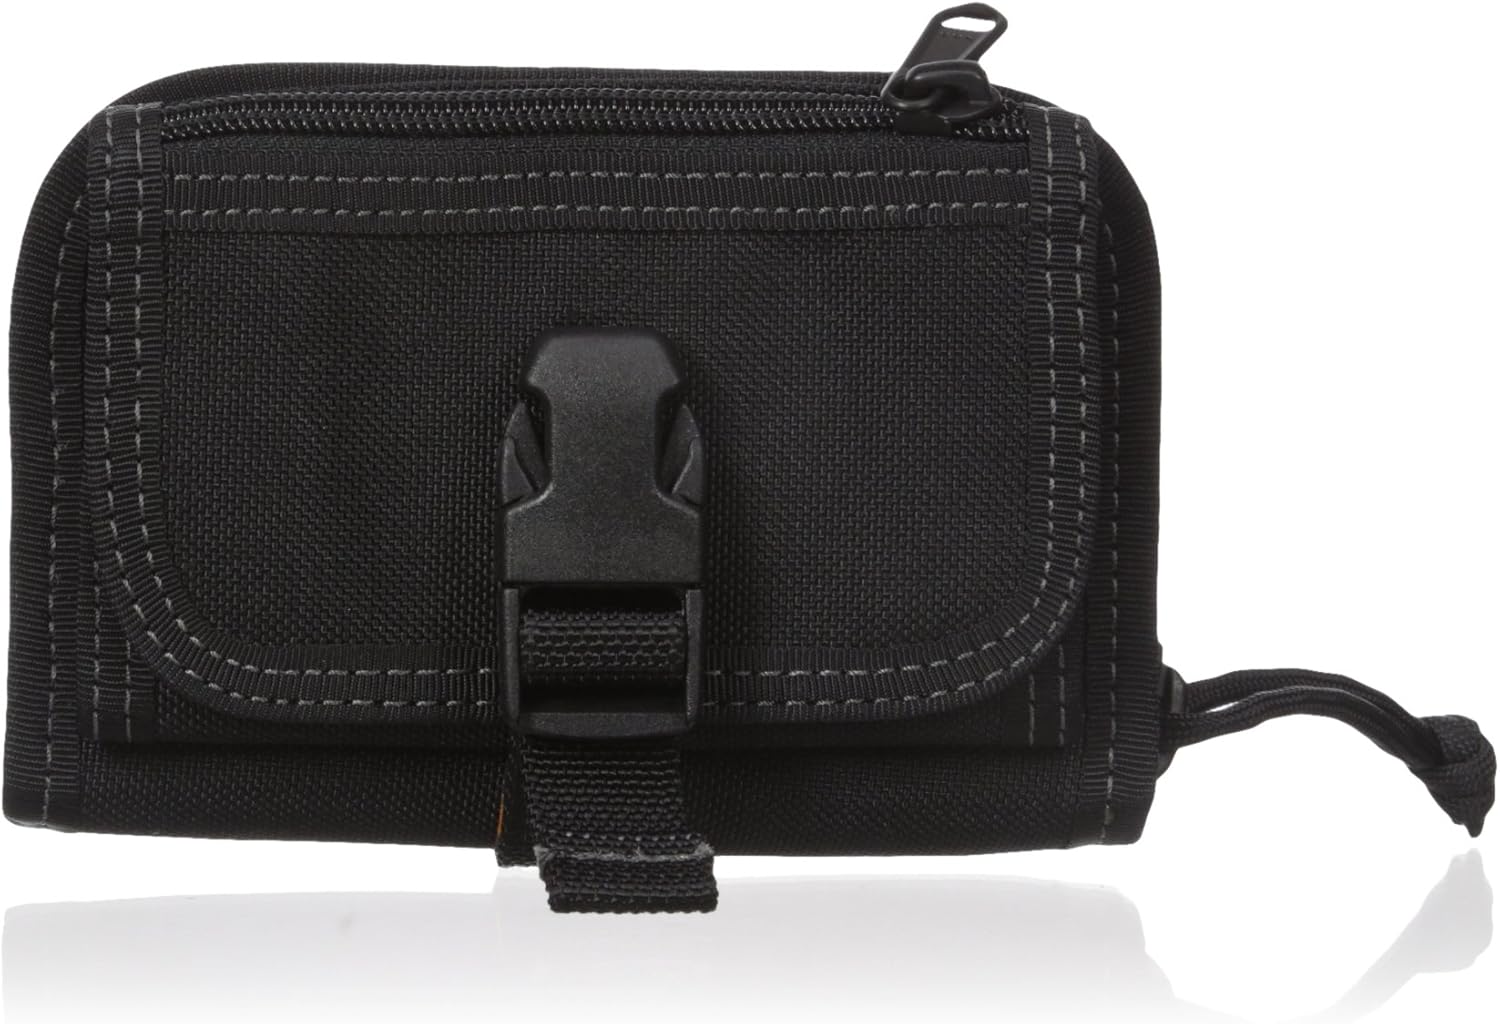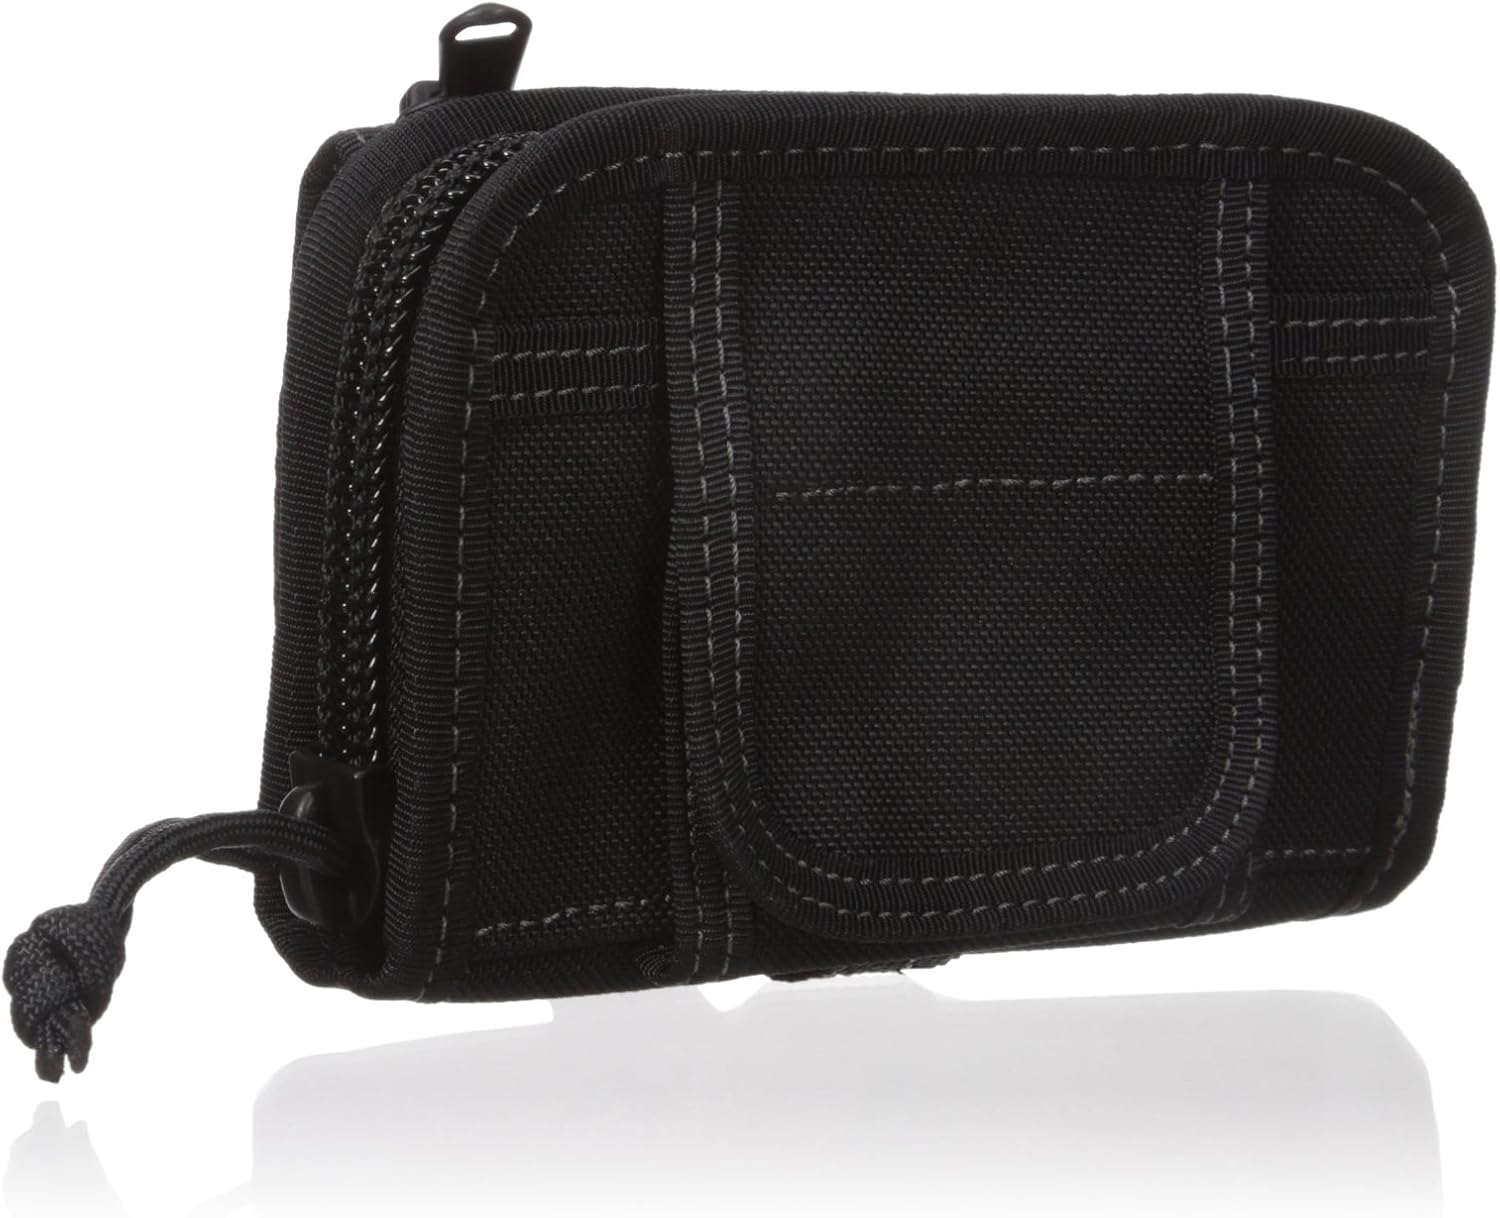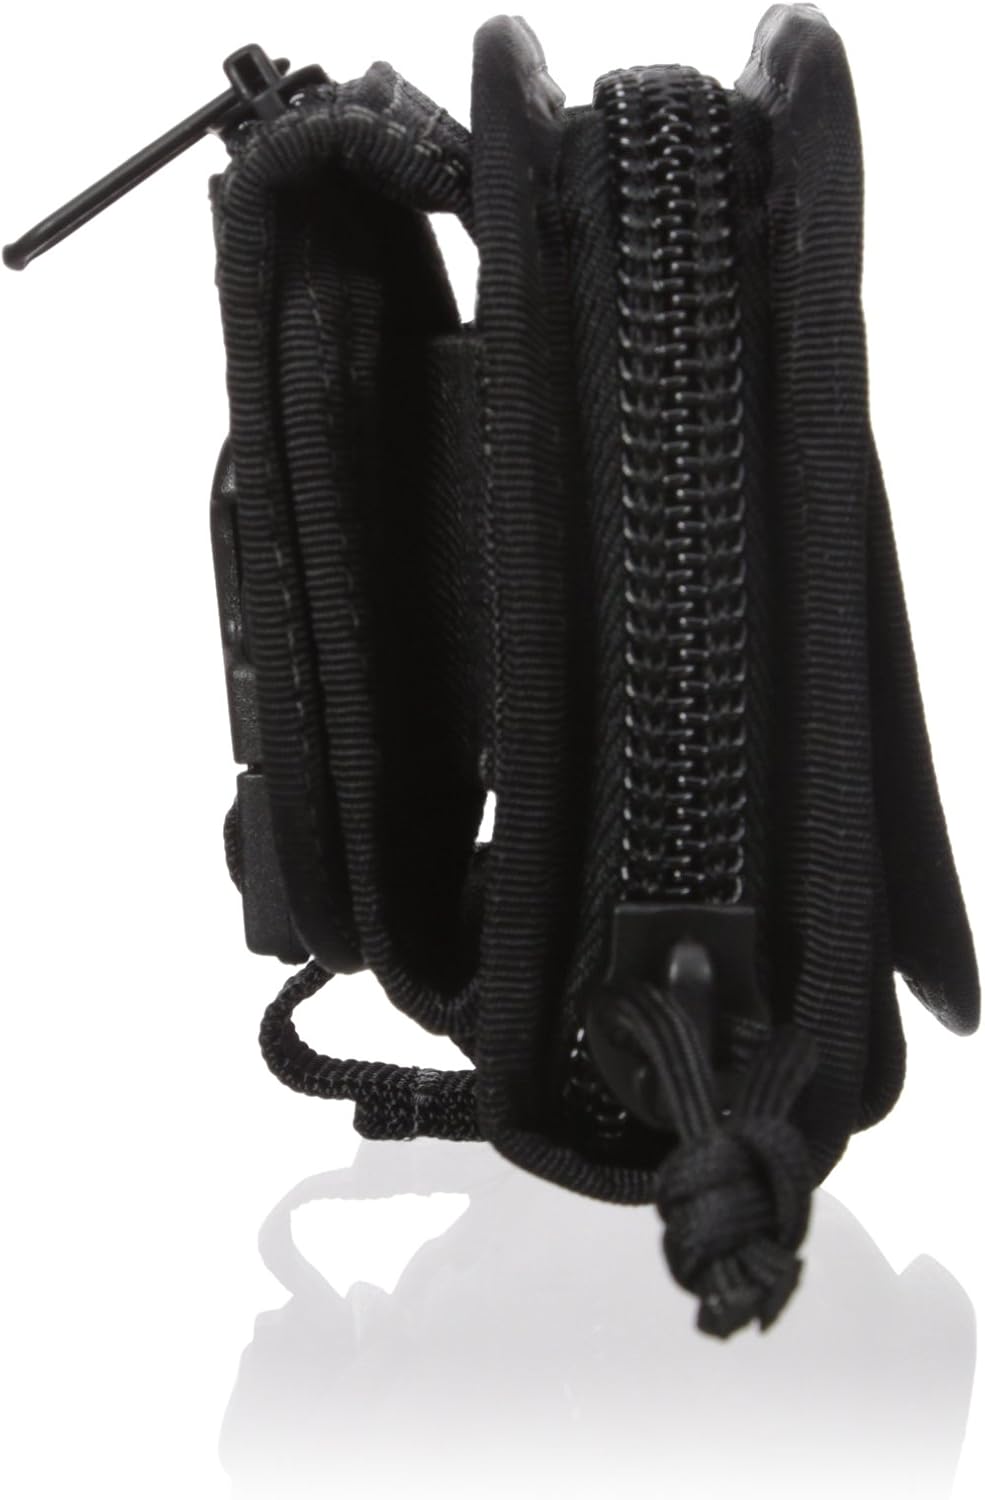
Maxpedition Rat Wallet (Black)
Category: Sports & Outdoors
Innovative from the start, Maxpedition gained a competitive edge in its early years by creating bags and packs with superior durability and ergonomics, such as the Versipack and Gearslinger series. The first customers were military operators and law enforcement officers, but the civilian and concealed carry markets quickly caught on, selecting Maxpedition as their preferred EDC (Every Day Carry). Maxpedition is now embarking on an exciting second phase of our mission: Expansion. We are breaking new ground with innovations in bags, packs, and pouches for an evolving customer base. We are diversifying with a new range of purposeful, rugged knives and tools, as well as a line of morale patches. While already the leader in our market space, Maxpedition is committed to improvement, optimizing ergonomics, creating user-friendly designs, and using only the highest quality materials and world-class craftsmanship. We strive to make our products more accessible to customers around the world through an expanding international network, while finding even better ways to service our customers and fulfill their after-sales needs. We are here because of our customers; we are always seeking customer feedback, and incorporating their knowledge and experience into our products.
Features: We finish our bags with a triple coat of polyurethane for water resistance and add a final coat of DuPont Teflon Fabric Protector to repel the elements; Only the best components and designs are used | We use complete YKK zippers and slides exclusively unlike our competitors who put YKK slides on generic zippers | We add military grade nylon Webbing for straps, handles, and modular attachment points; Genuine Duraflex buckles and hardware add strength and functionality | Starting with large, unseamed panels of 1000 Denier Nylon, we meticulously reinforce each stress point with composite thread; No unnecessary seams or polyester parts are used | Overall: 5in x 3.5in x 2in | Front: 4.5in x 3in x 1in | Rear: 5in x 3.5in x 1in | For cellphone, iPod, iPhone, PDA